Allemond

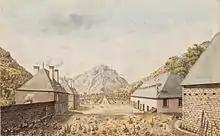
Allemond Royal Foundry (18th century)

The city also had mining activity under Louis XIII and Louis XIV. It housed the Royal foundries in which ore from mines in the town - mainly silver, lead, and copper - were melted down. Part of the buildings from the former royal foundry long housed the hotel called "Les Tilleuls" (now closed). This hotel with its beautiful walnut staircase was bought in 1920 by a former mayor of the town (for 40 years). His two daughters, Marguerite and Raymonde Giroutru, local personalities, then controlled the propertry for a long time. It was said that Napoleon III stayed at the hotel.